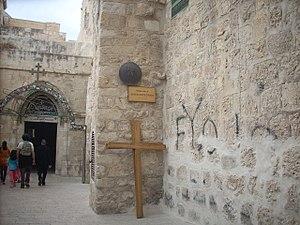
La Via Dolorosa est une rue de la vieille ville de Jérusalem.